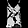
Label: T - shirt / top